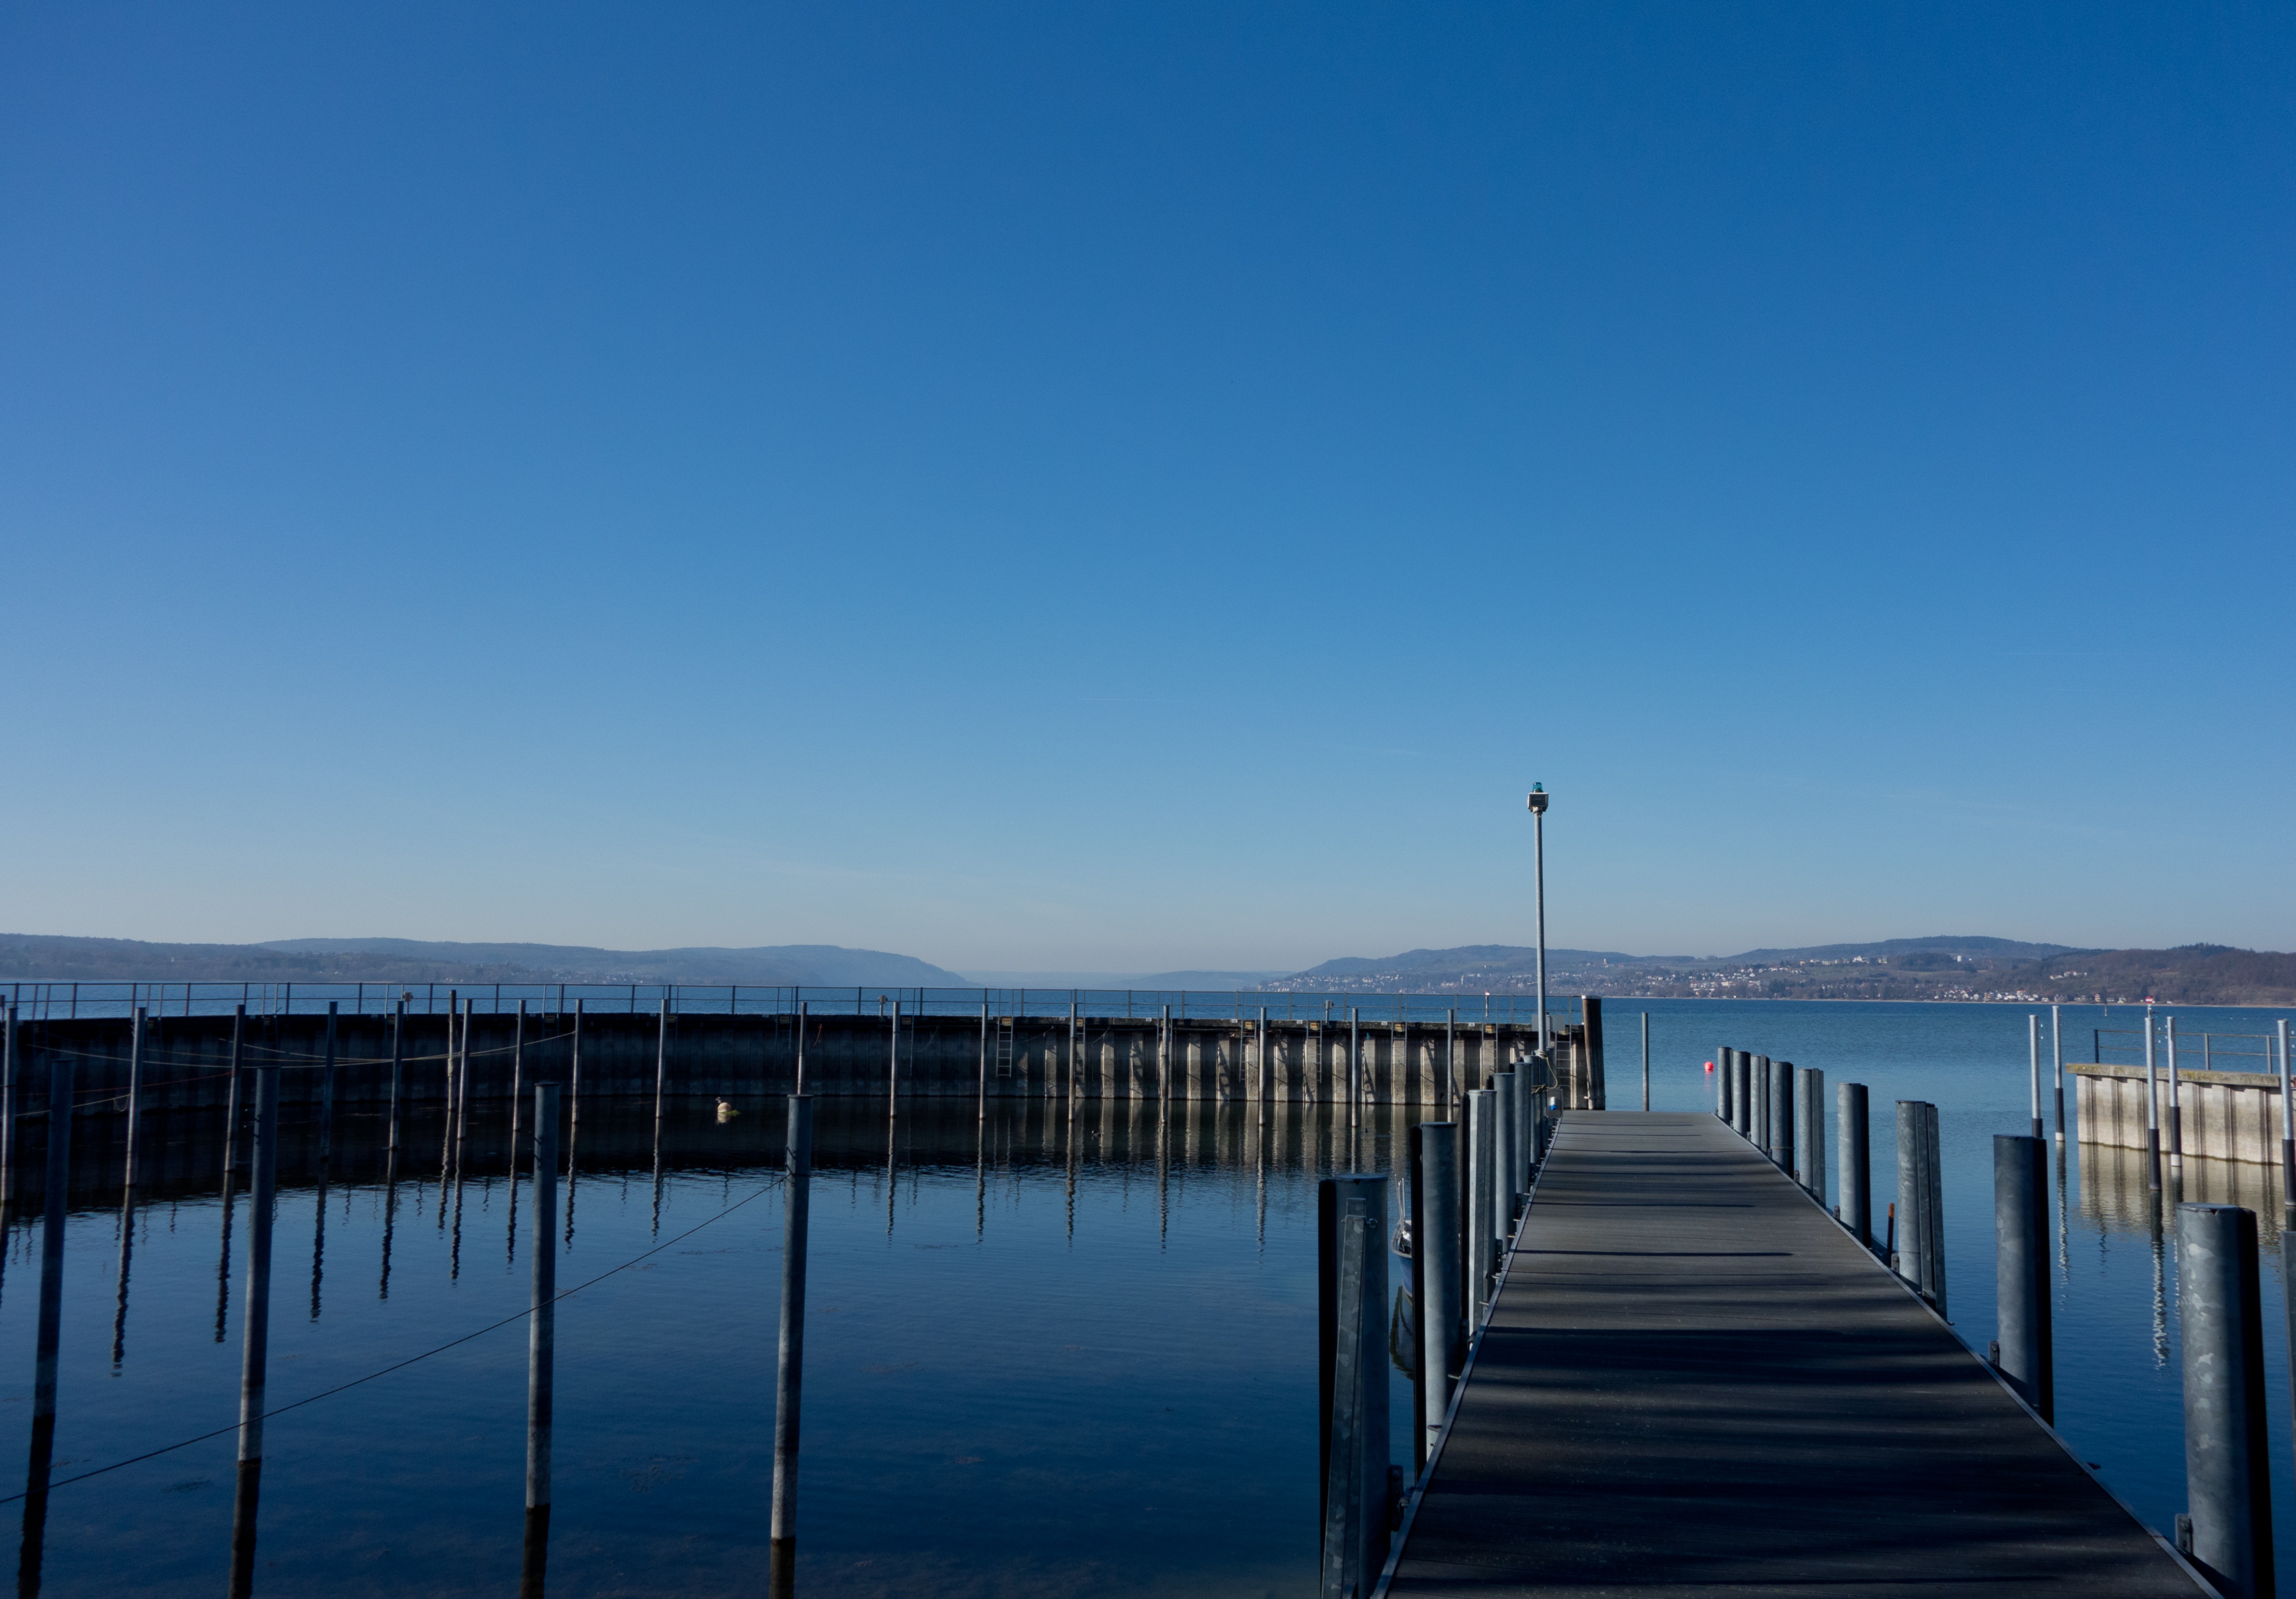
sea, coast, water, ocean, horizon, dock, sky, morning, shore, lake, dawn, pier, walkway, dusk, idyllic, evening, reflection, holiday, bay, landmark, marina, reservoir, port, tourism, body of water, places of interest, germany, mood, mirroring, lake constance, blue hour, harbour entrance, holiday destination, uhldingen